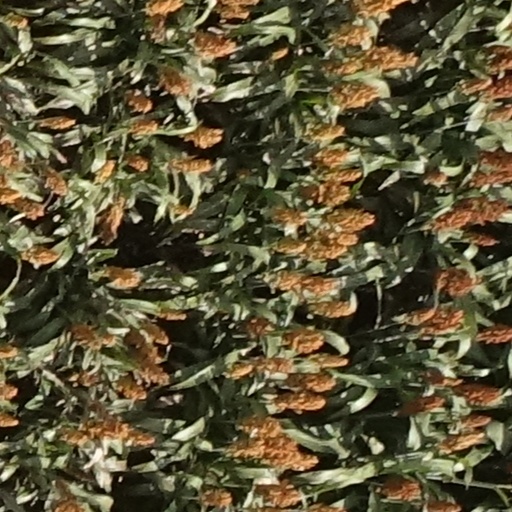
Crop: sorghum